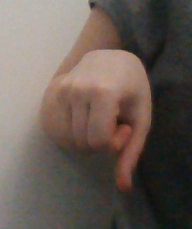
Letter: waw